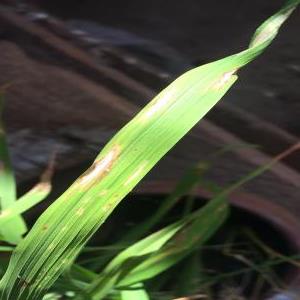
Disease: Blast